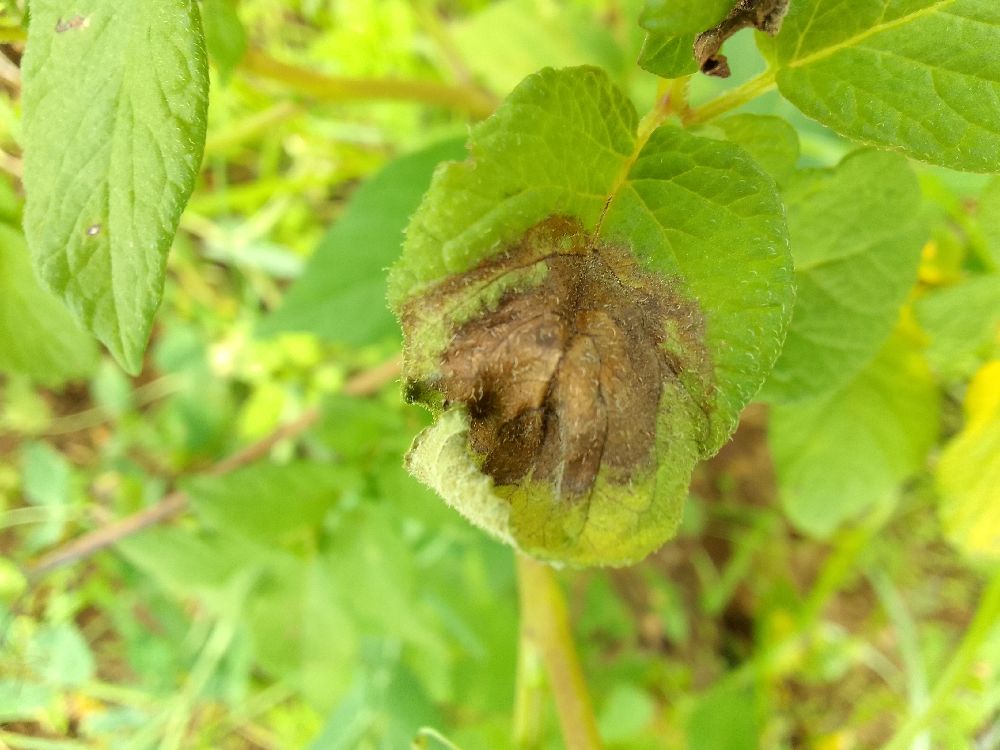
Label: Late blight